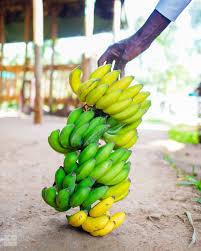
Hili ni ndizi ambalo mkulima ameweza kutoa katika mashambani na kupeleka mjini ili kuuza au kupeleka manyumbani ili aweze kukula.
Ndizi hii iko na sehemu ambayo imeweza kuanza kuiva na kuna sehemu ambayo bado inaendelea kuiva naye huyu ameweza kuitoa ili kupeleka mjini kuuza.